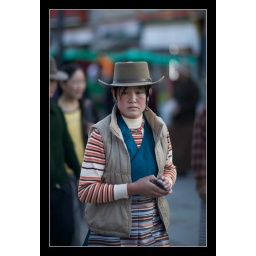
girl in hat